Oswald Lange

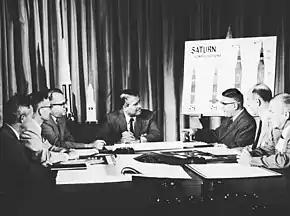
Von Braun's rocket team in 1961. Lange is second from the right.

Lange earned his master's degree from the University of Breslau and PhD from the Technische Hochschule in Charlottenburg (now Technische Universität Berlin). He worked at Peenemünde from 1940 to 1945 on guidance and control aspects of the V-2 ballistic missile and the Wasserfall surface-to-air missile. After World War II, he worked at the Royal Aircraft Establishment (1947), but emigrated to the US in 1954, working briefly at Martin Aircraft. In 1959, he was naturalized as a US citizen and became head of the Saturn project office. He retired in 1977.